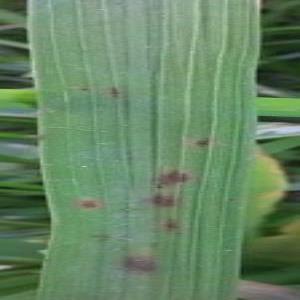
Disease: Brownspot